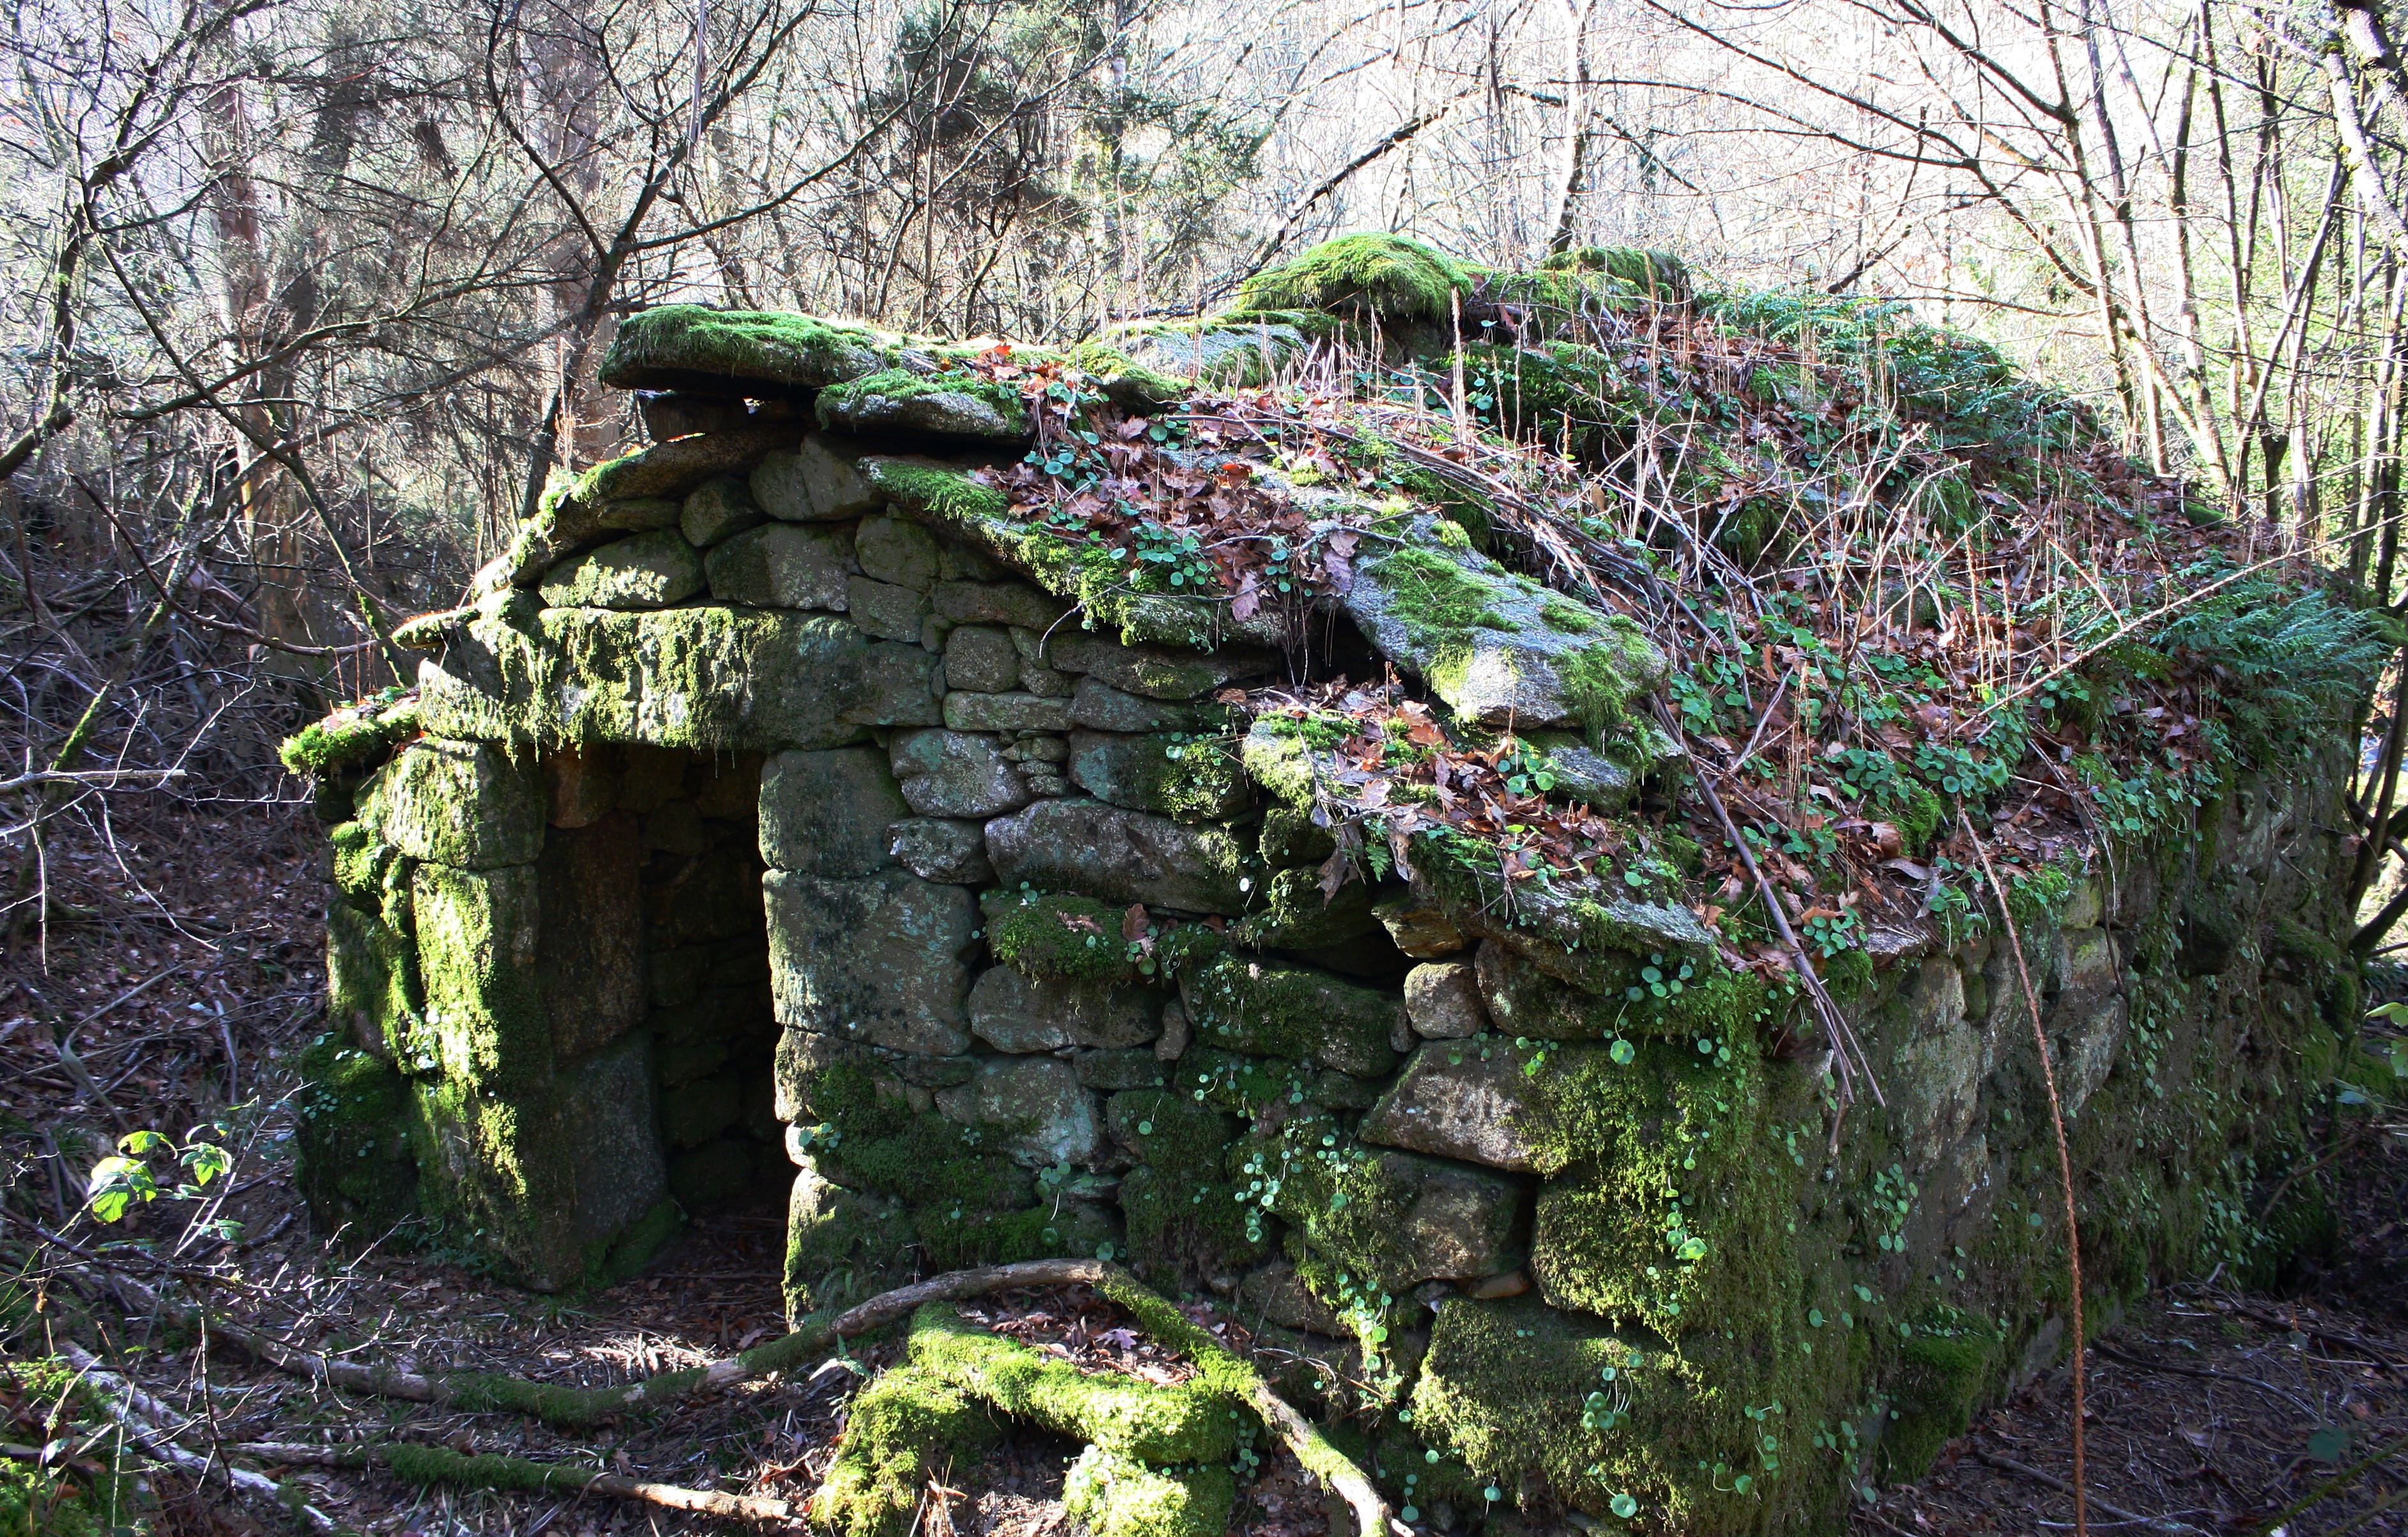
tree, forest, plant, flower, jungle, shrub, galicia, pontevedra, woodland, habitat, ggl1, alama, canoneos500d, ruralgalicia, canoneos1000d, rioverdugo, senderopescadores, mui o, woody plant